Paschal candle

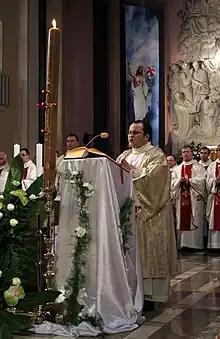
Deacon chanting the "Exultet" beside the Paschal candle

A Paschal candle is a large candle used in liturgies in Western Christianity (viz., the Roman Catholic Church, the Lutheran Churches, the Anglican Communion, and the Methodist Churches, among others). A new Paschal candle is blessed and lit every year at Easter. It is used throughout the Eastertide and then throughout the year on occasions such as baptisms, funerals and some other special occasions such as the ordination of priests, taking vows or the Consecration of virgins, when the fire from the Paschal candle is carried with a wick to light another liturgical candle, as for example the baptismal candle.